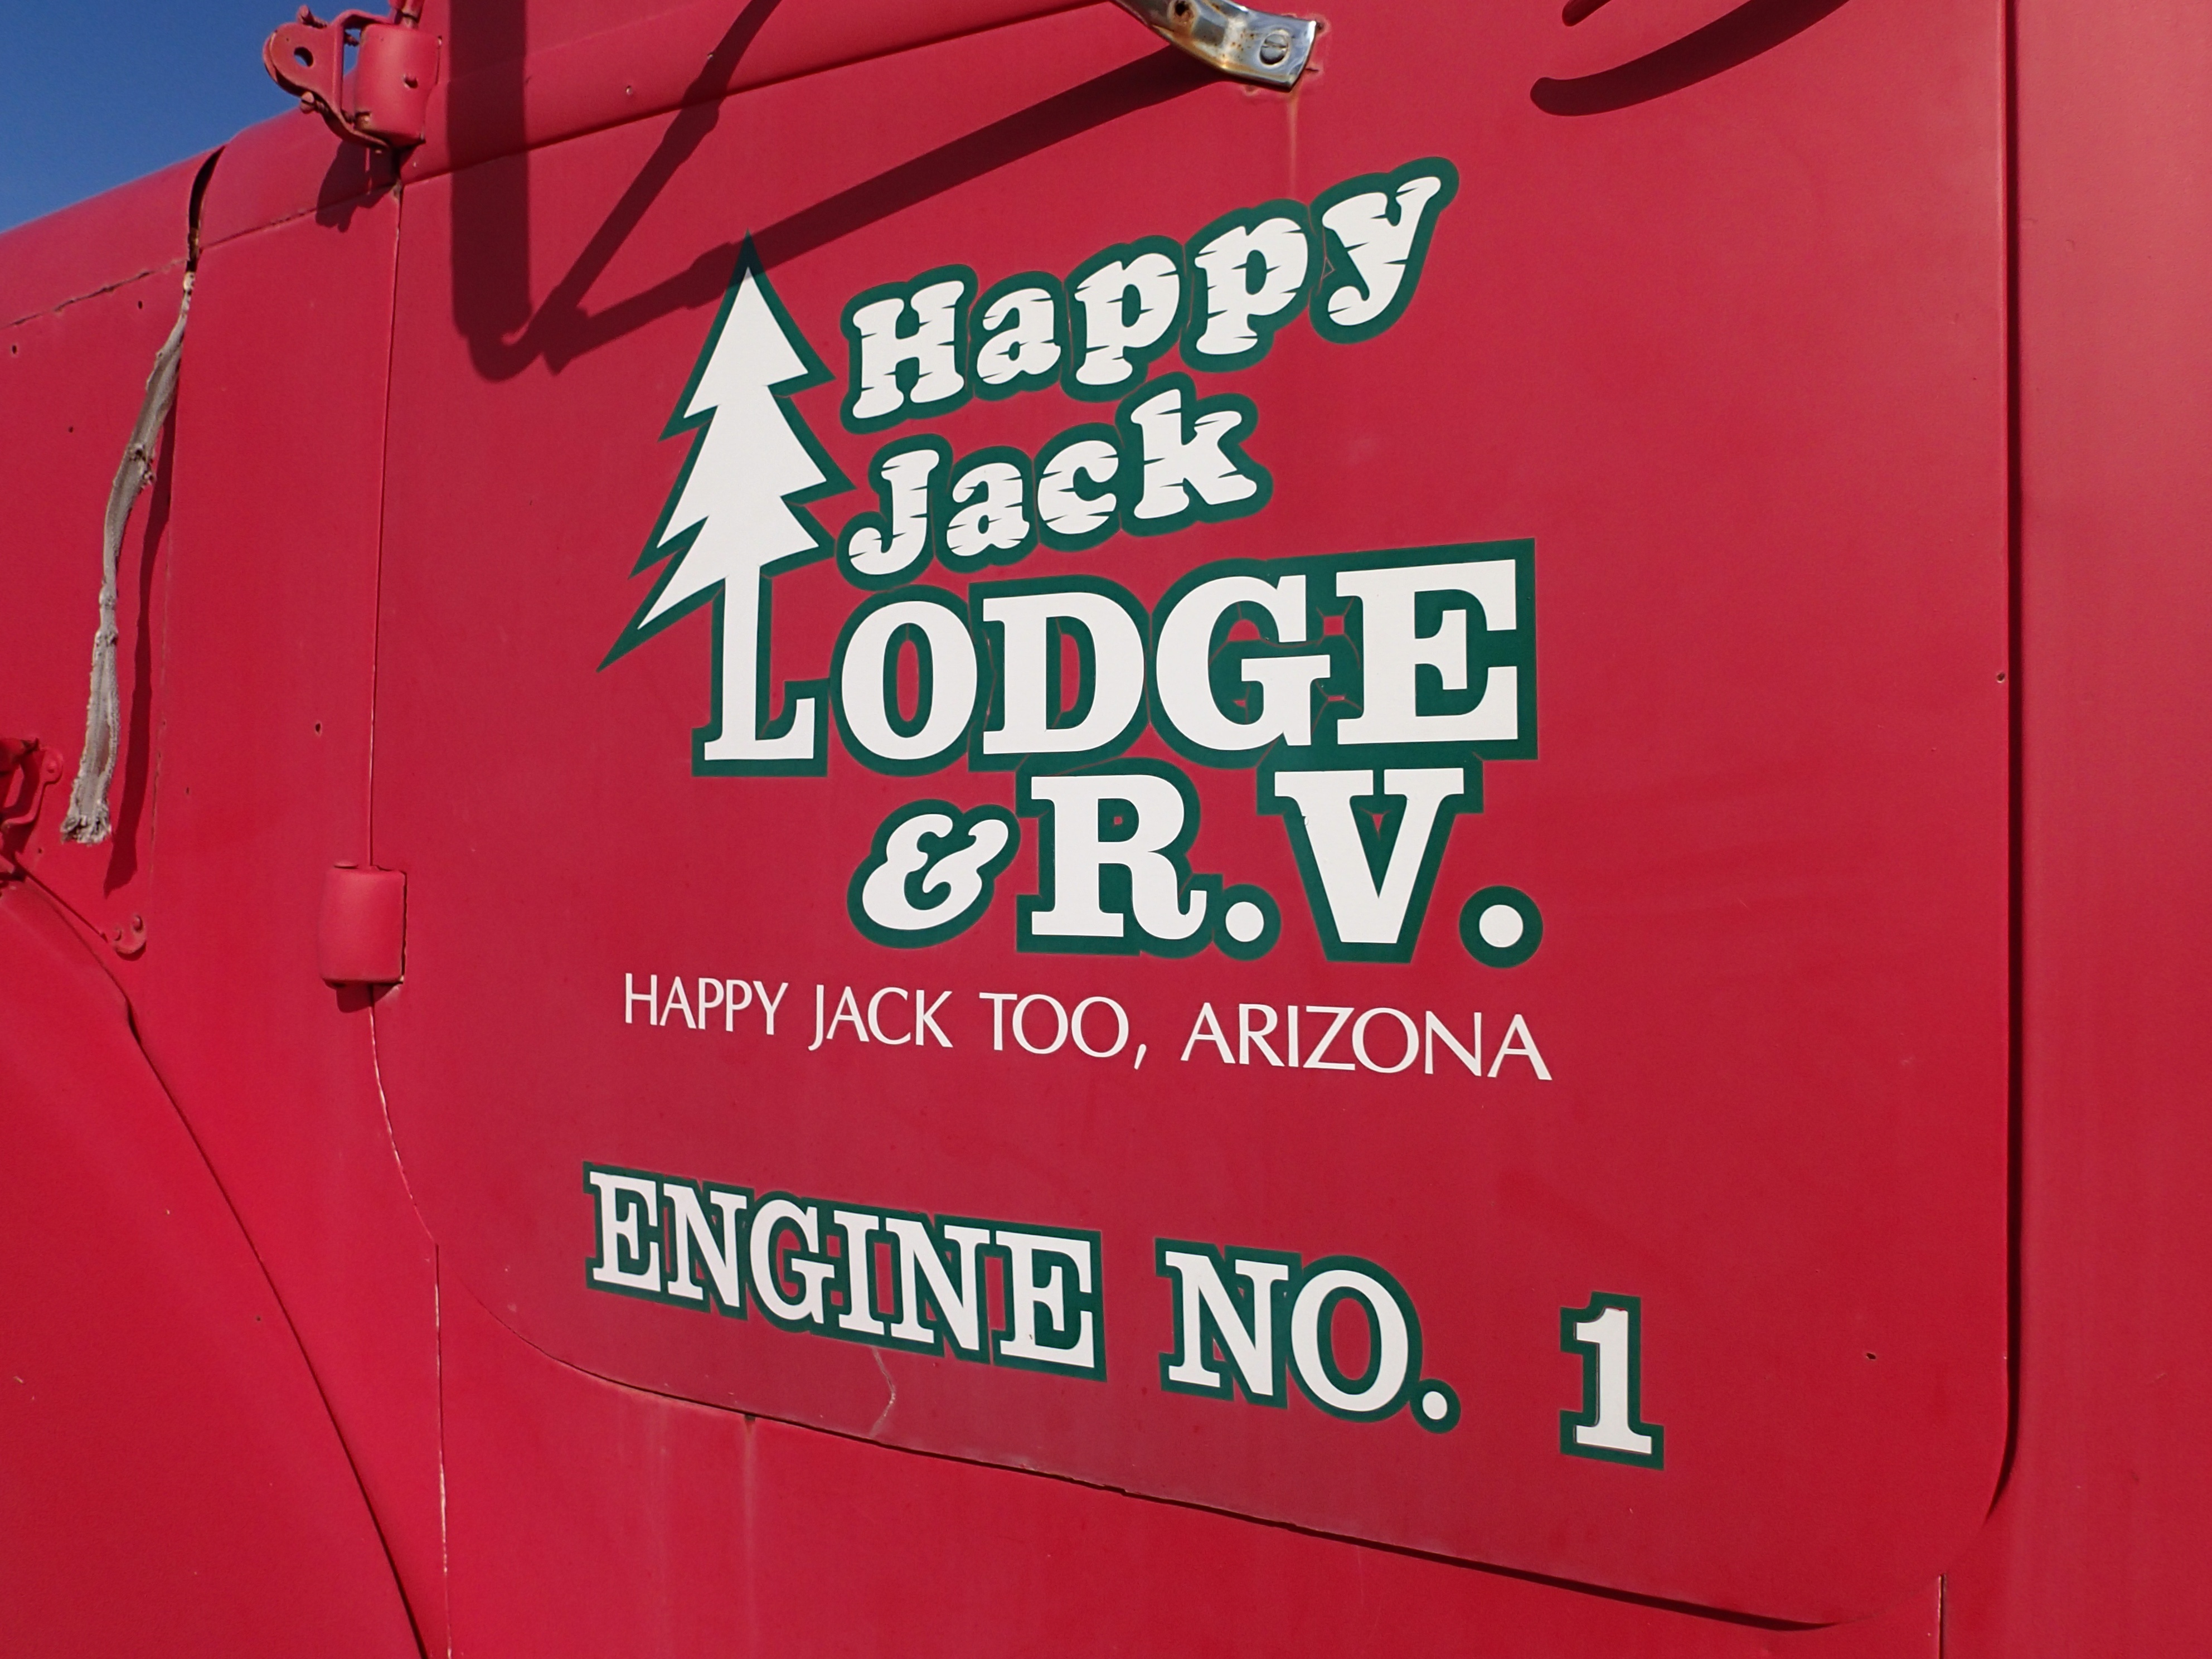
advertising, sign, red, signage